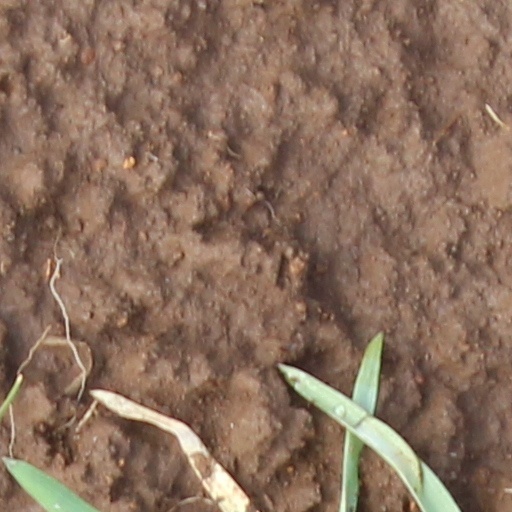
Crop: wheat